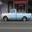
Label: pickup_truck